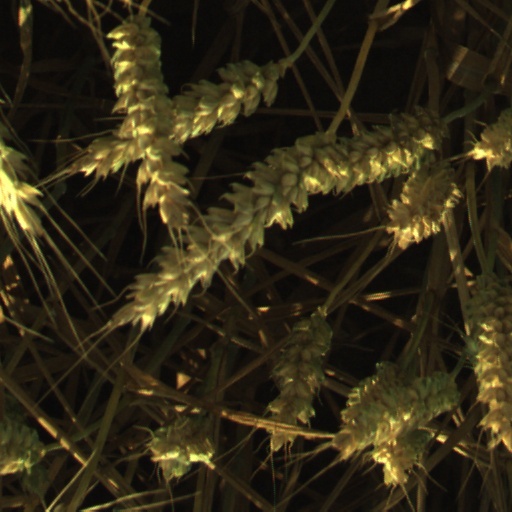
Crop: wheat